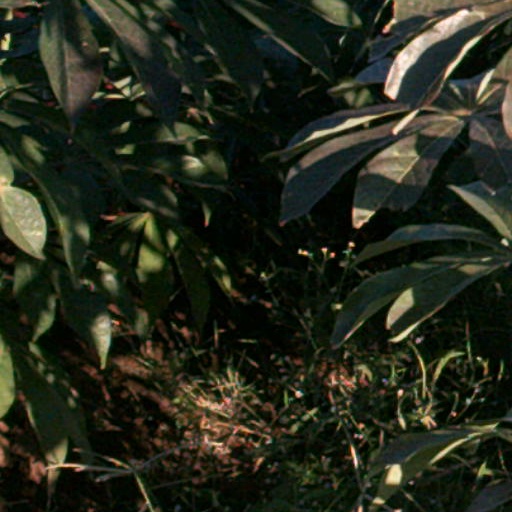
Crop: cassava